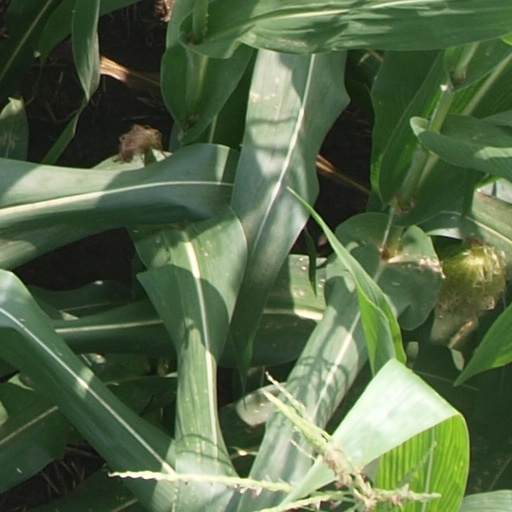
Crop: maize; corn